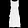
Label: Dress